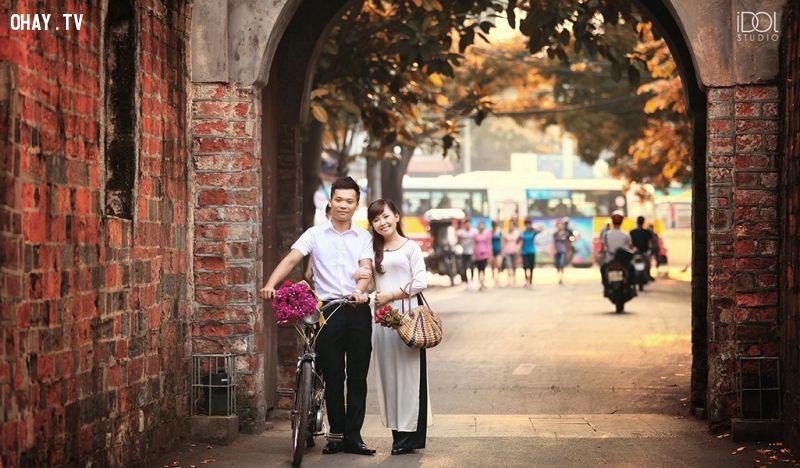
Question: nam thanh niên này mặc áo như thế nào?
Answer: áo sơ mi trắng